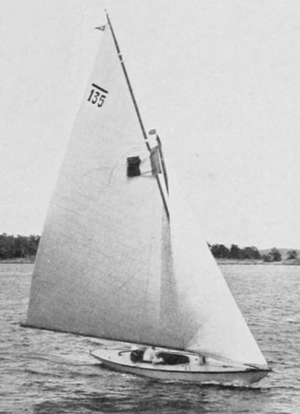
Quatre régates de voile furent disputés à l'occasion des Jeux olympiques d'été de 1912. La Commune de Nynäshamn fut le site des compétitions.
Amédée Georges Marie Thubé, né le 8 décembre 1884 à Nantes et mort le 29 janvier 1941 en son domicile dans le 16ᵉ arrondissement de Paris, est un marin français.
Jacques Marie Thubé, né le 22 juin 1882 à Nantes et mort le 14 mai 1969 à Nantes, est un marin français.
Gaston Marie Thubé, né le 16 octobre 1876 à Châteaubriant et mort le 22 juin 1974 en son domicile dans le 8ᵉ arrondissement de Paris, est un marin français.
La One Ton Cup est un trophée remis au vainqueur d'une compétition nautique créée en 1899 par le Cercle de la Voile de Paris. Ces régates sont à l'origine des duels entre voiliers légers, souvent des dériveurs, d'au maximum un tonneau selon la jauge Godinet de 1892. Cette Coupe internationale du Cercle de la Voile de Paris, son nom d'origine, se dispute à partir de 1907 sur des 6 m JI à la jauge internationale, à l'exception d'une période de quatre années, de 1920 à 1923, où elle est courue sur des 6.5m SI.
La série internationale 6 Metre est une classe de voiliers de la Jauge internationale.